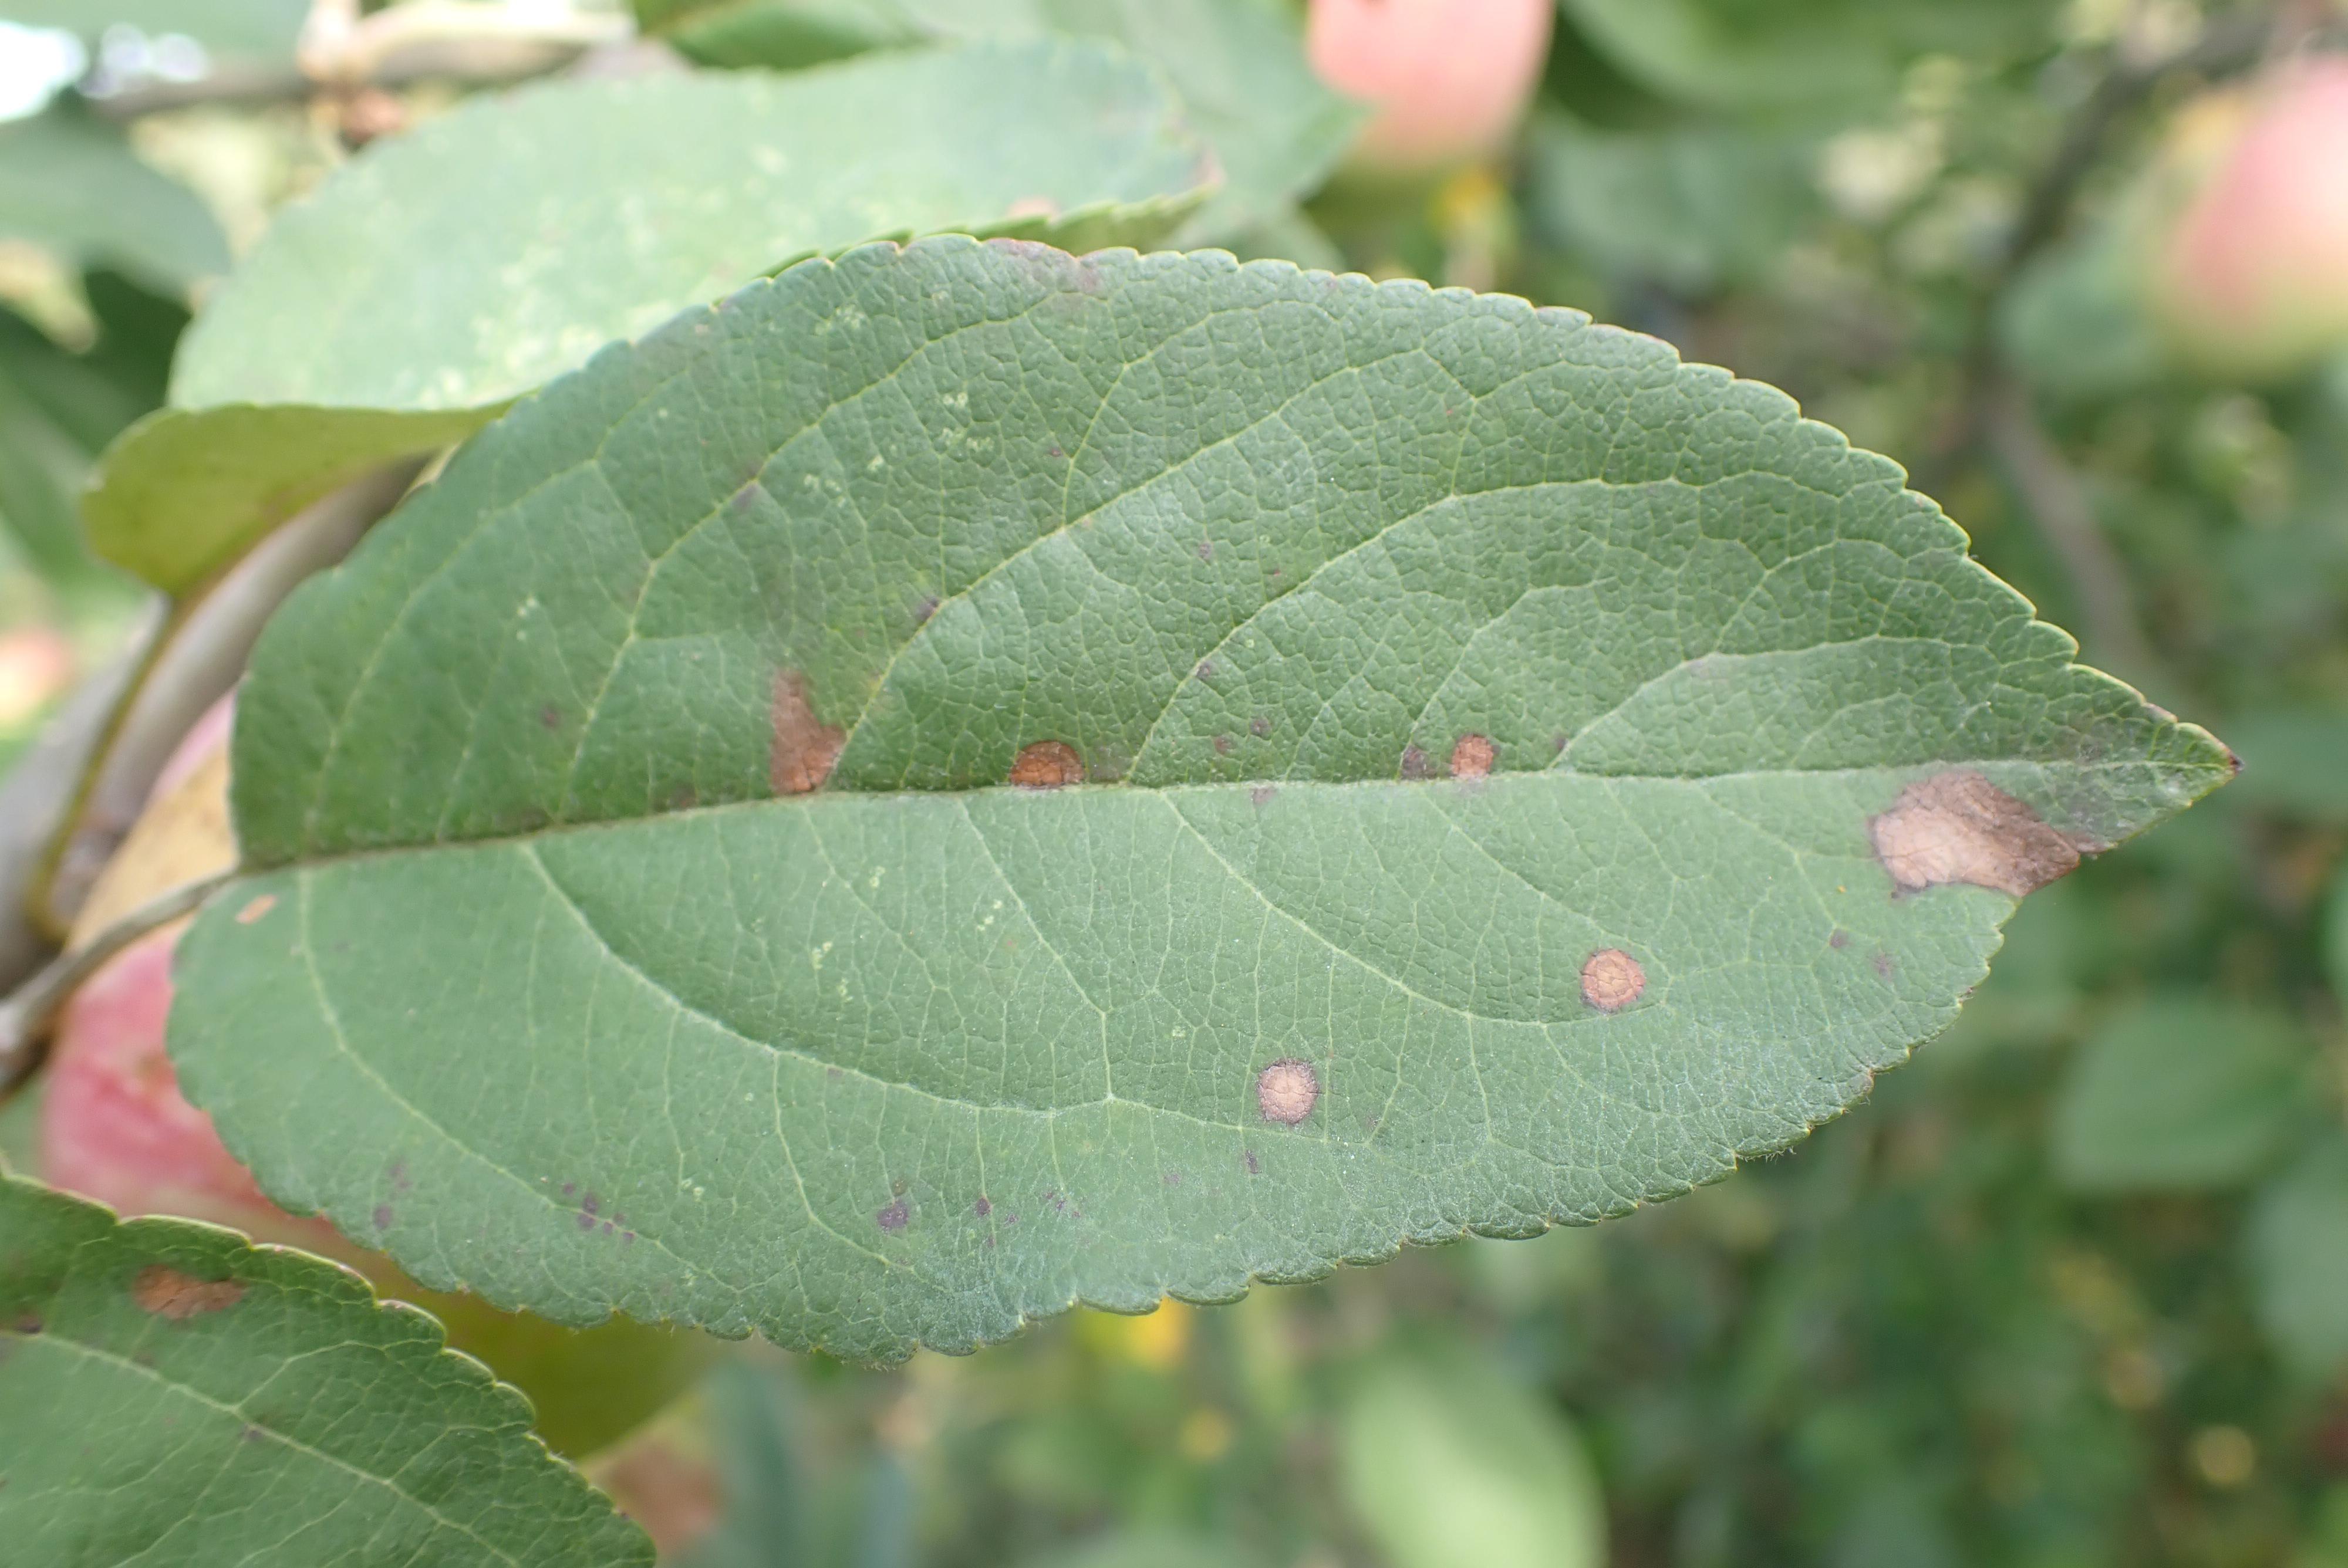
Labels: frog_eye_leaf_spot, complex